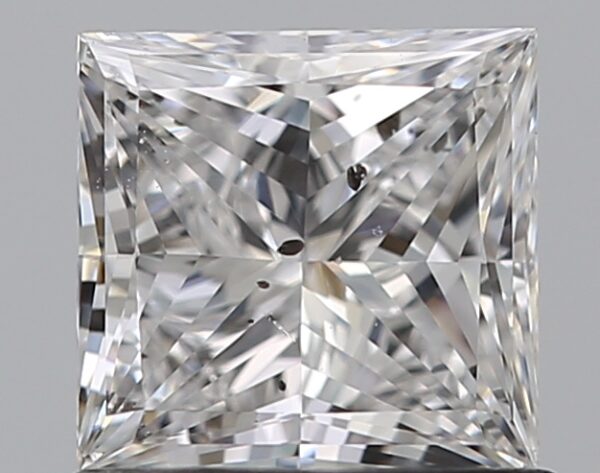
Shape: princess
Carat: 0.7
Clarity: SI2
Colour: D
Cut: GD
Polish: EX
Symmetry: VG
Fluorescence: F
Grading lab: GIA
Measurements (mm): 5.11 x 4.94 x 3.18